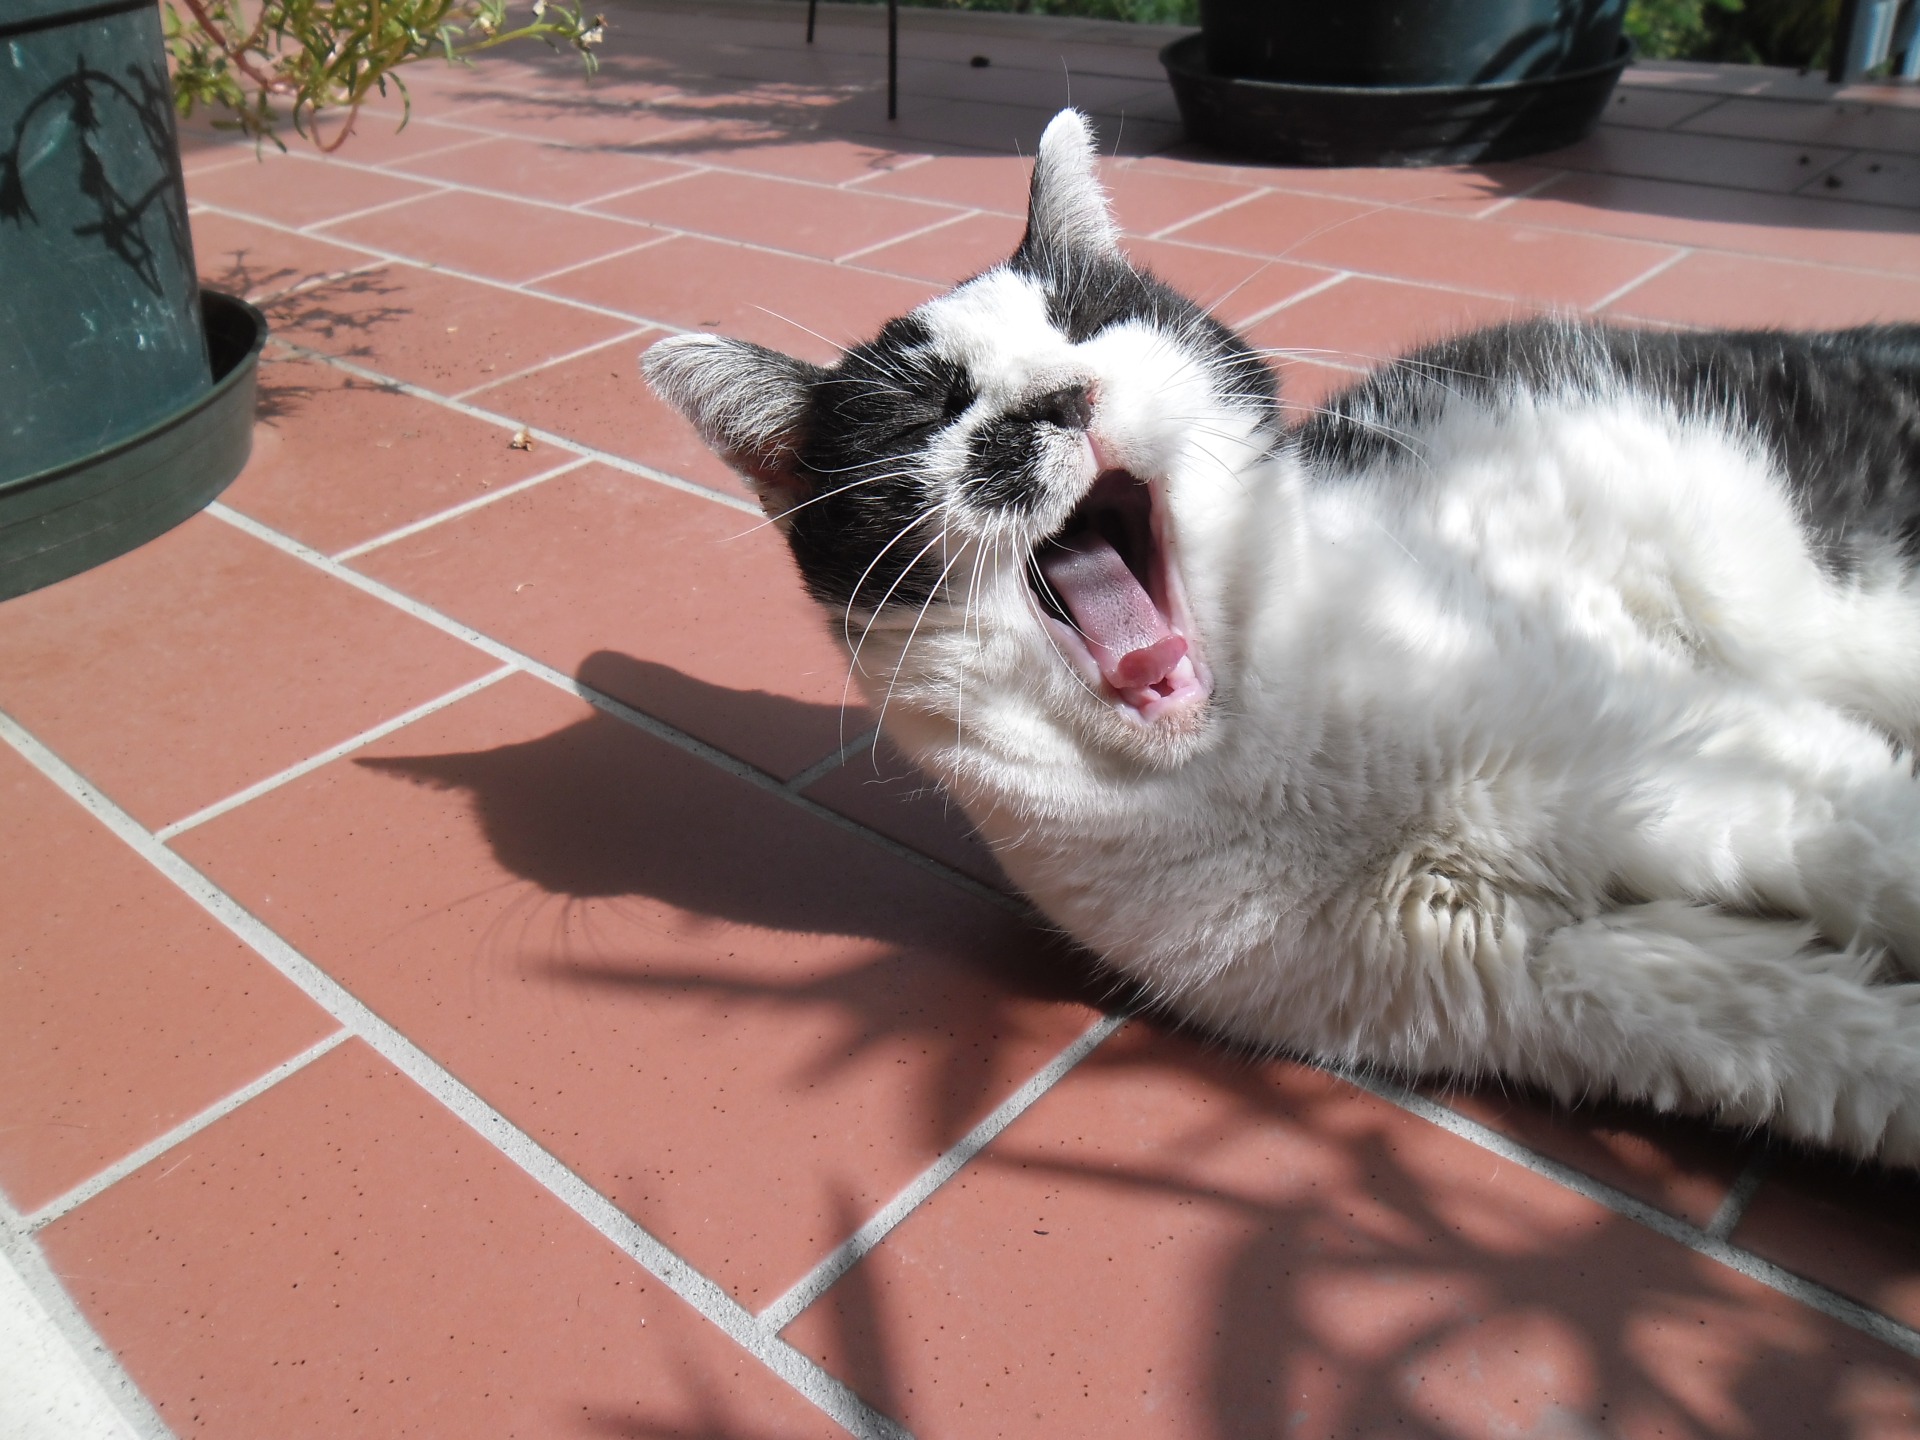
kitten, cat, feline, mammal, yawn, whiskers, mask, vertebrate, bianca, animal shelter, gatta, small to medium sized cats, cat like mammal